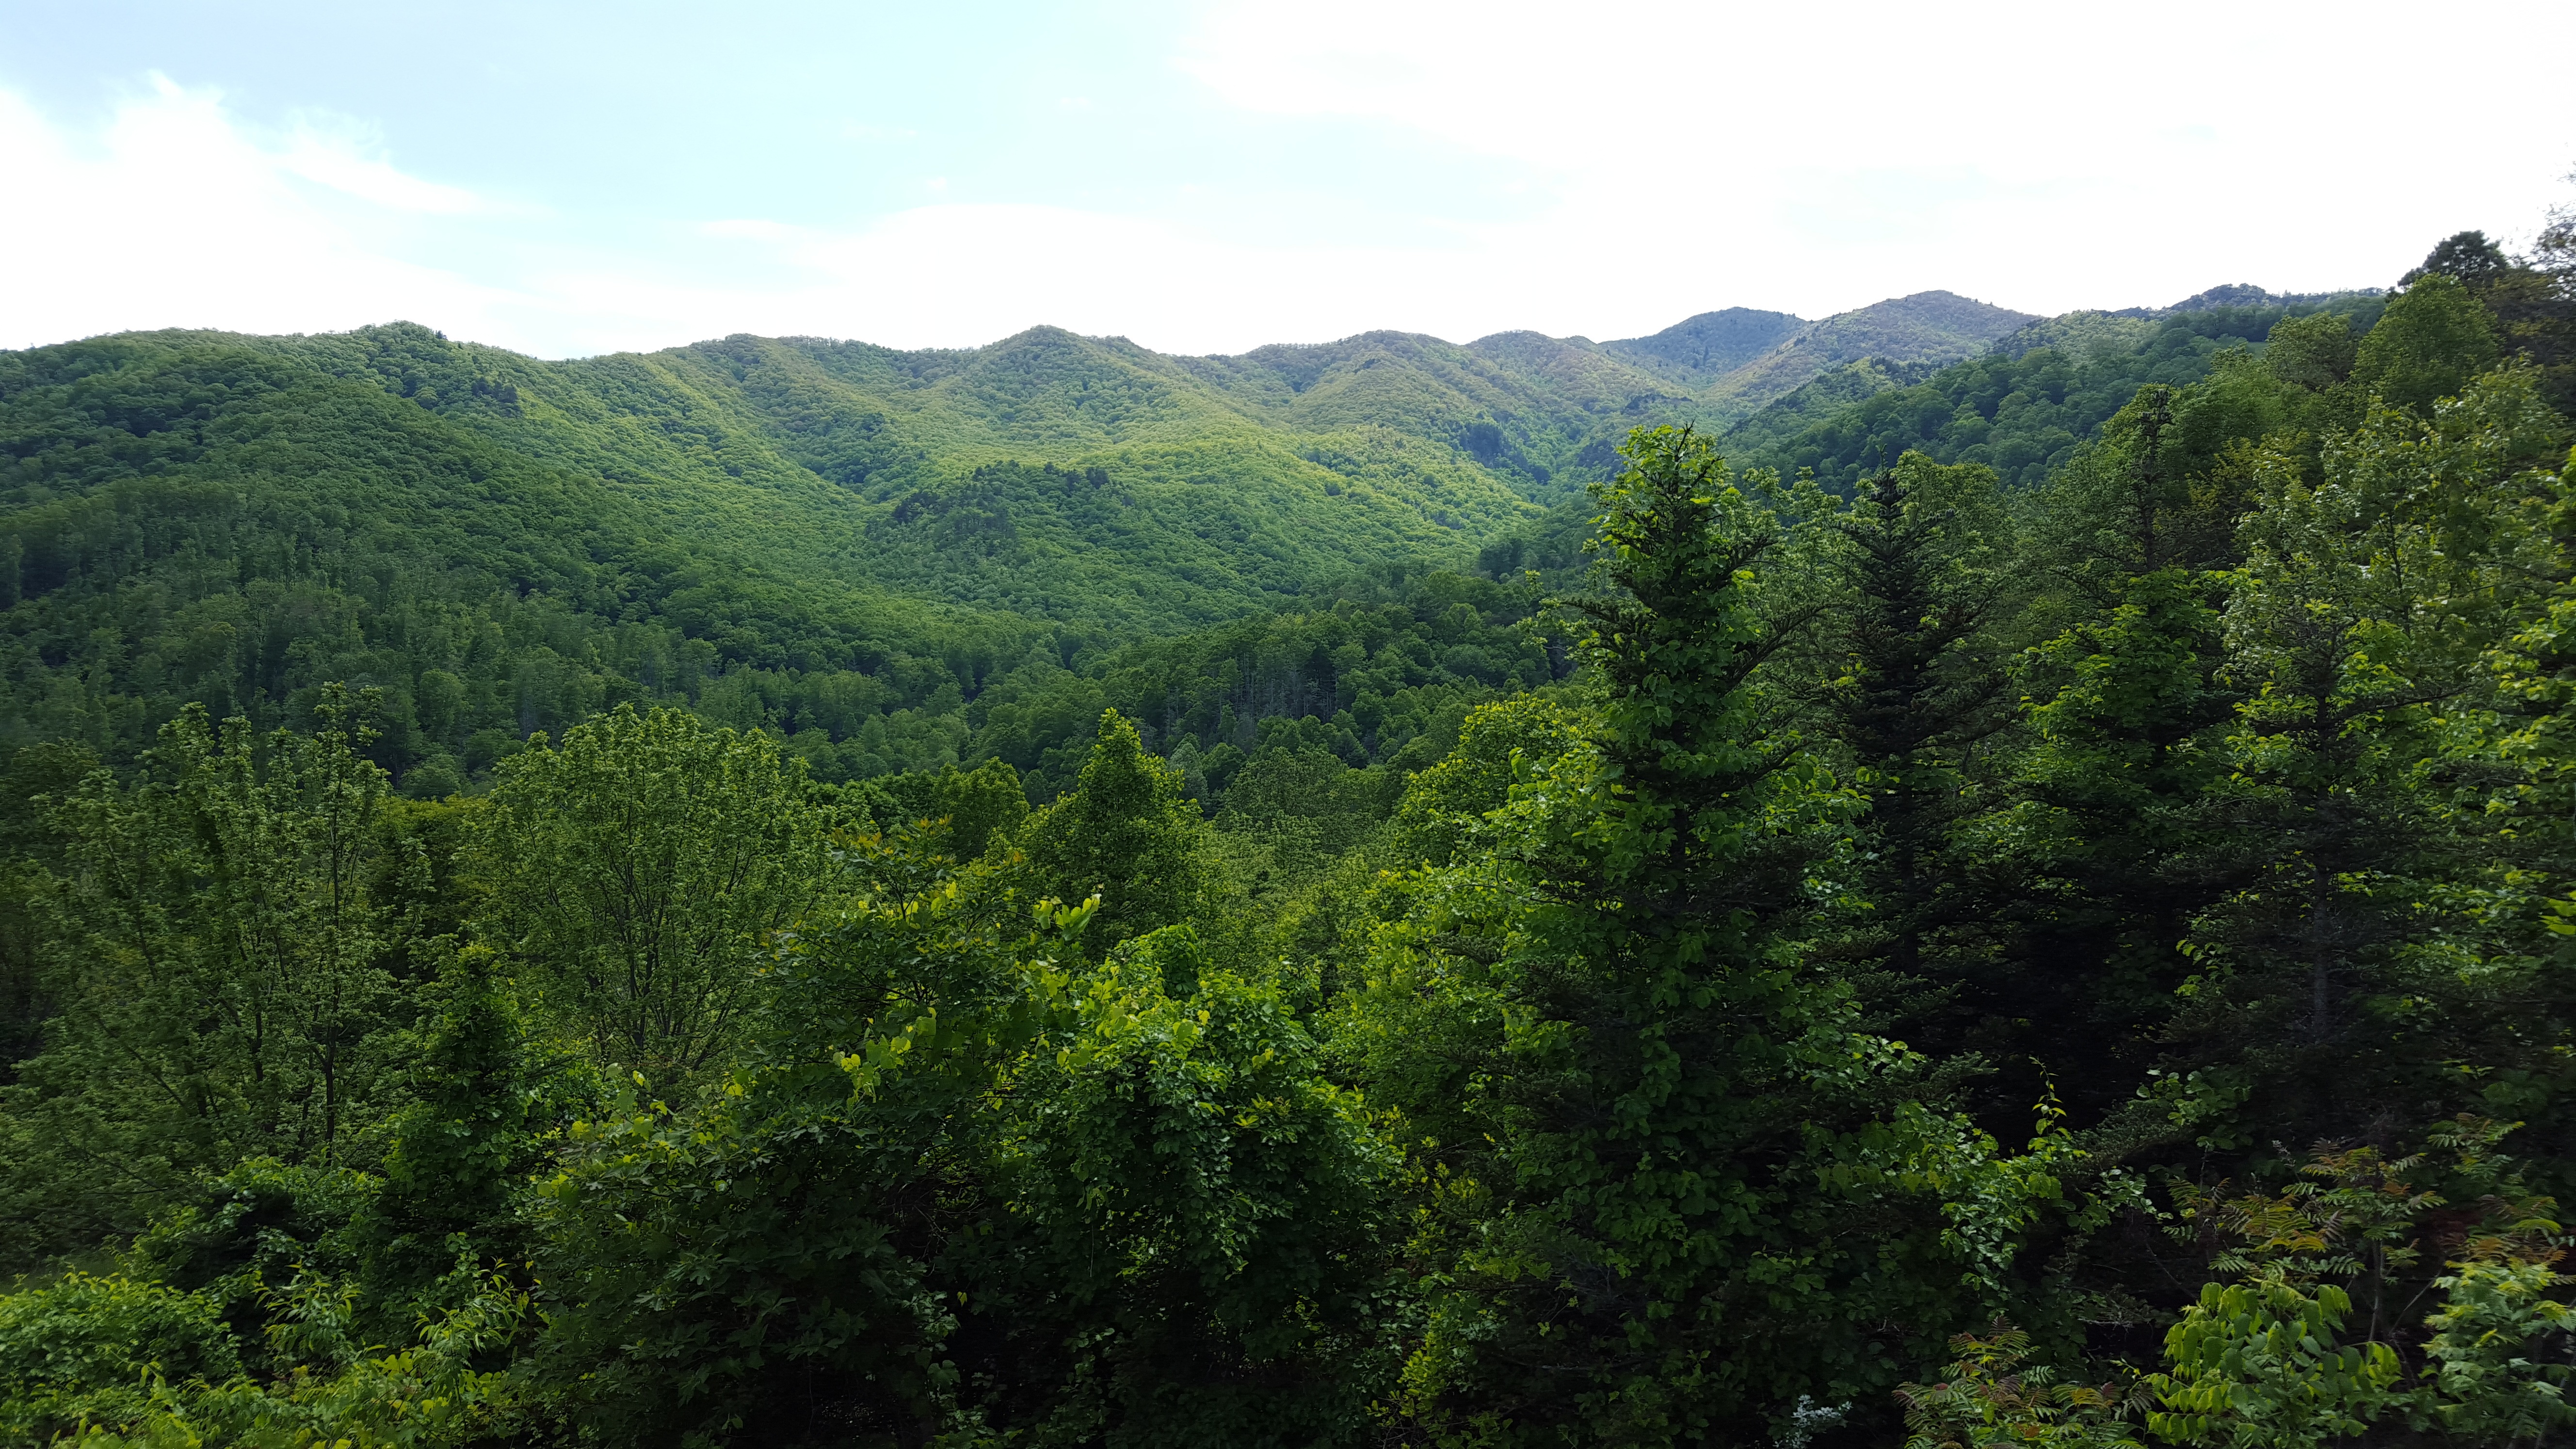
hill station, habitat, mountainous landforms, vegetation, forest, geographical feature, natural environment, wilderness, tree, atmospheric phenomenon, green, ecosystem, rainforest, mountain, old growth forest, temperate broadleaf and mixed forest, temperate coniferous forest, ridge, hill, jungle, woody plant, biome, woodland, mountain range, valley, meadow, plateau